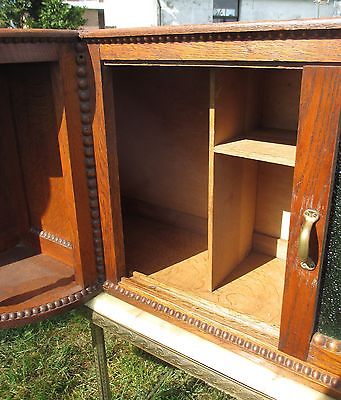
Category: cabinet